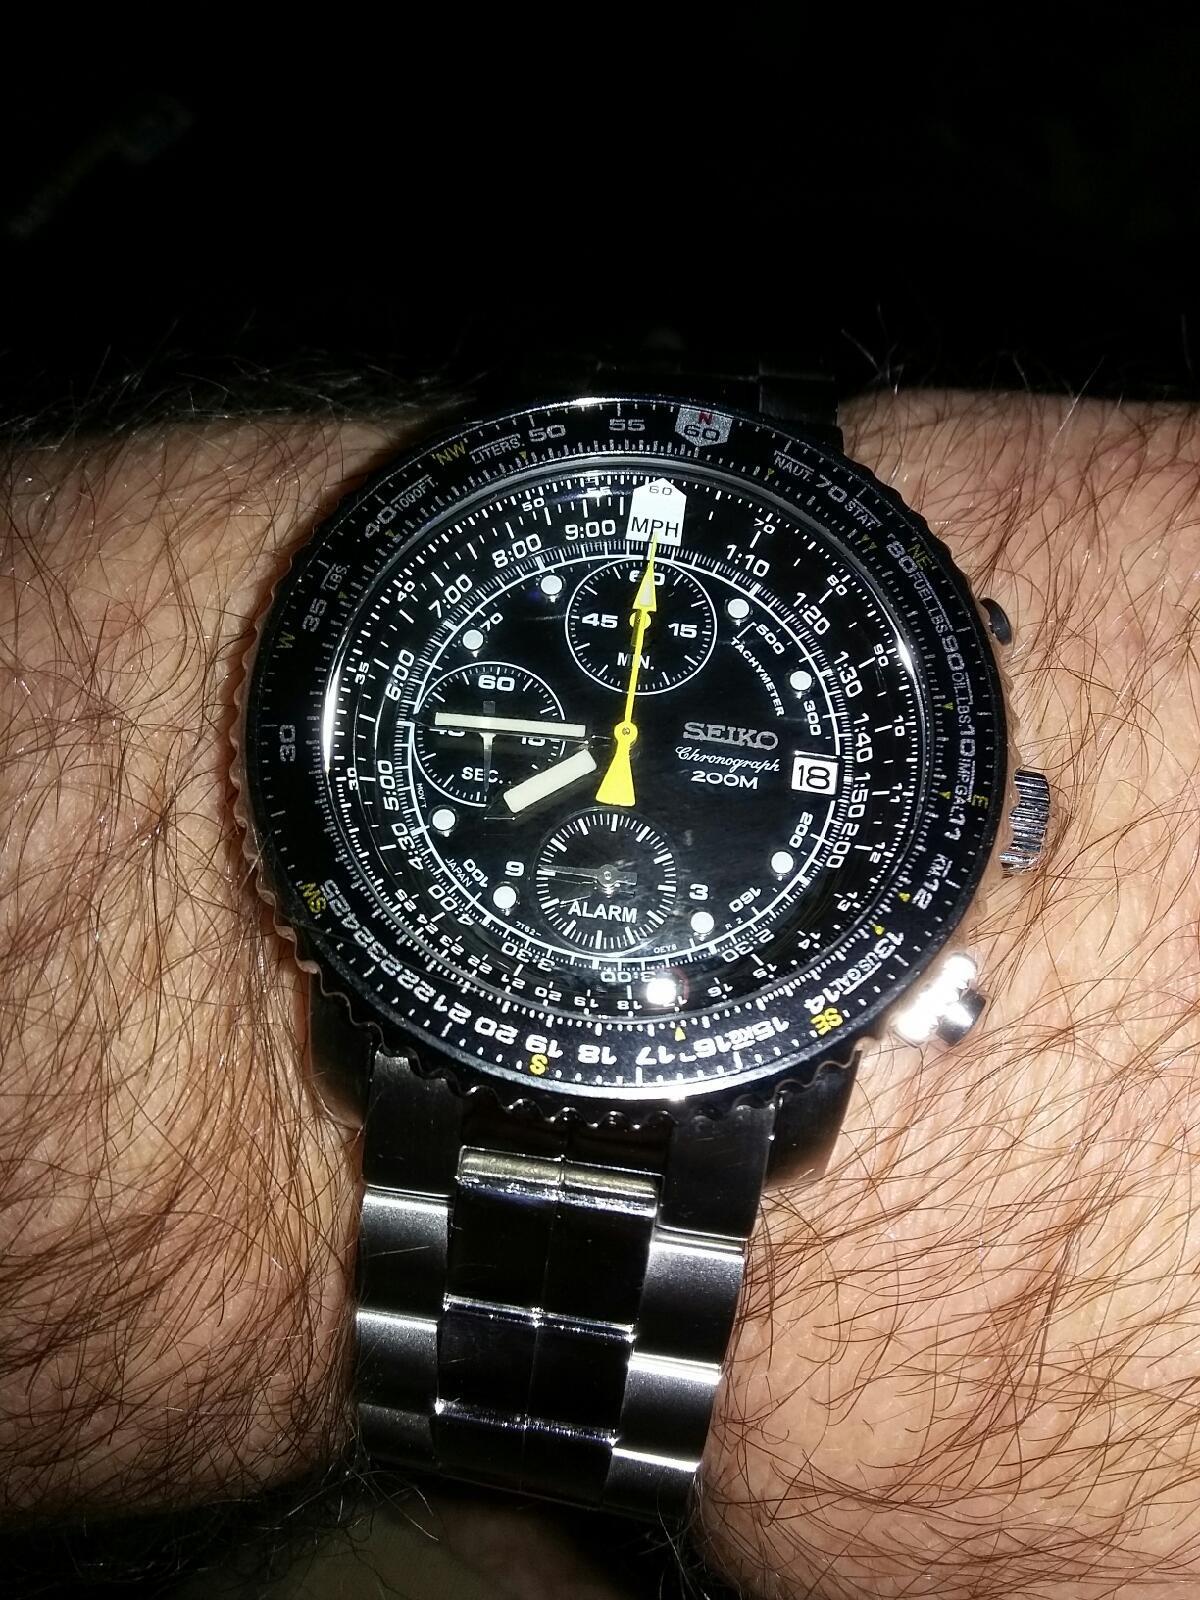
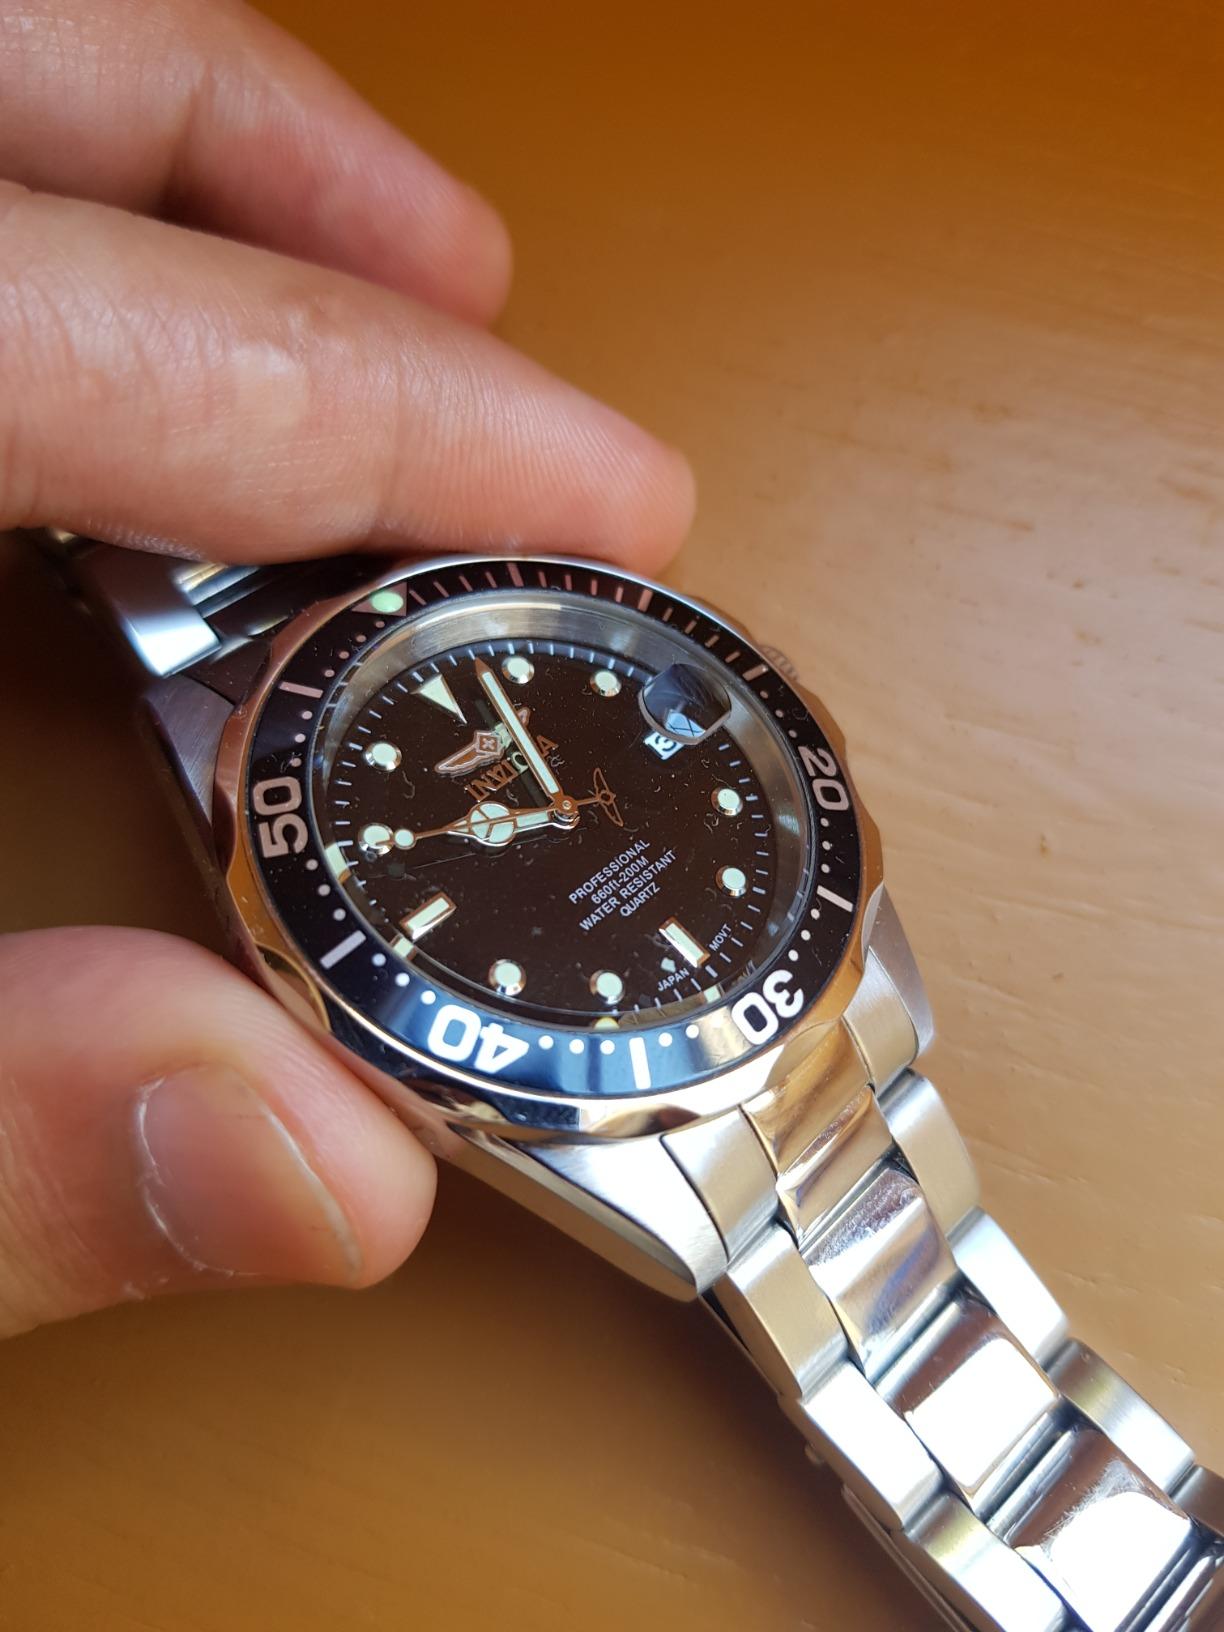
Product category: accessories_watch
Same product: no